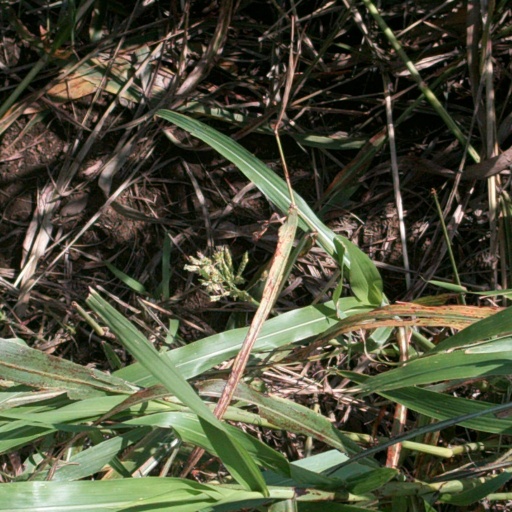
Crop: sorghum